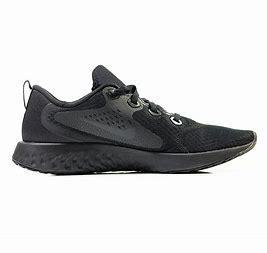
Brand: Nike
Model: Legend React